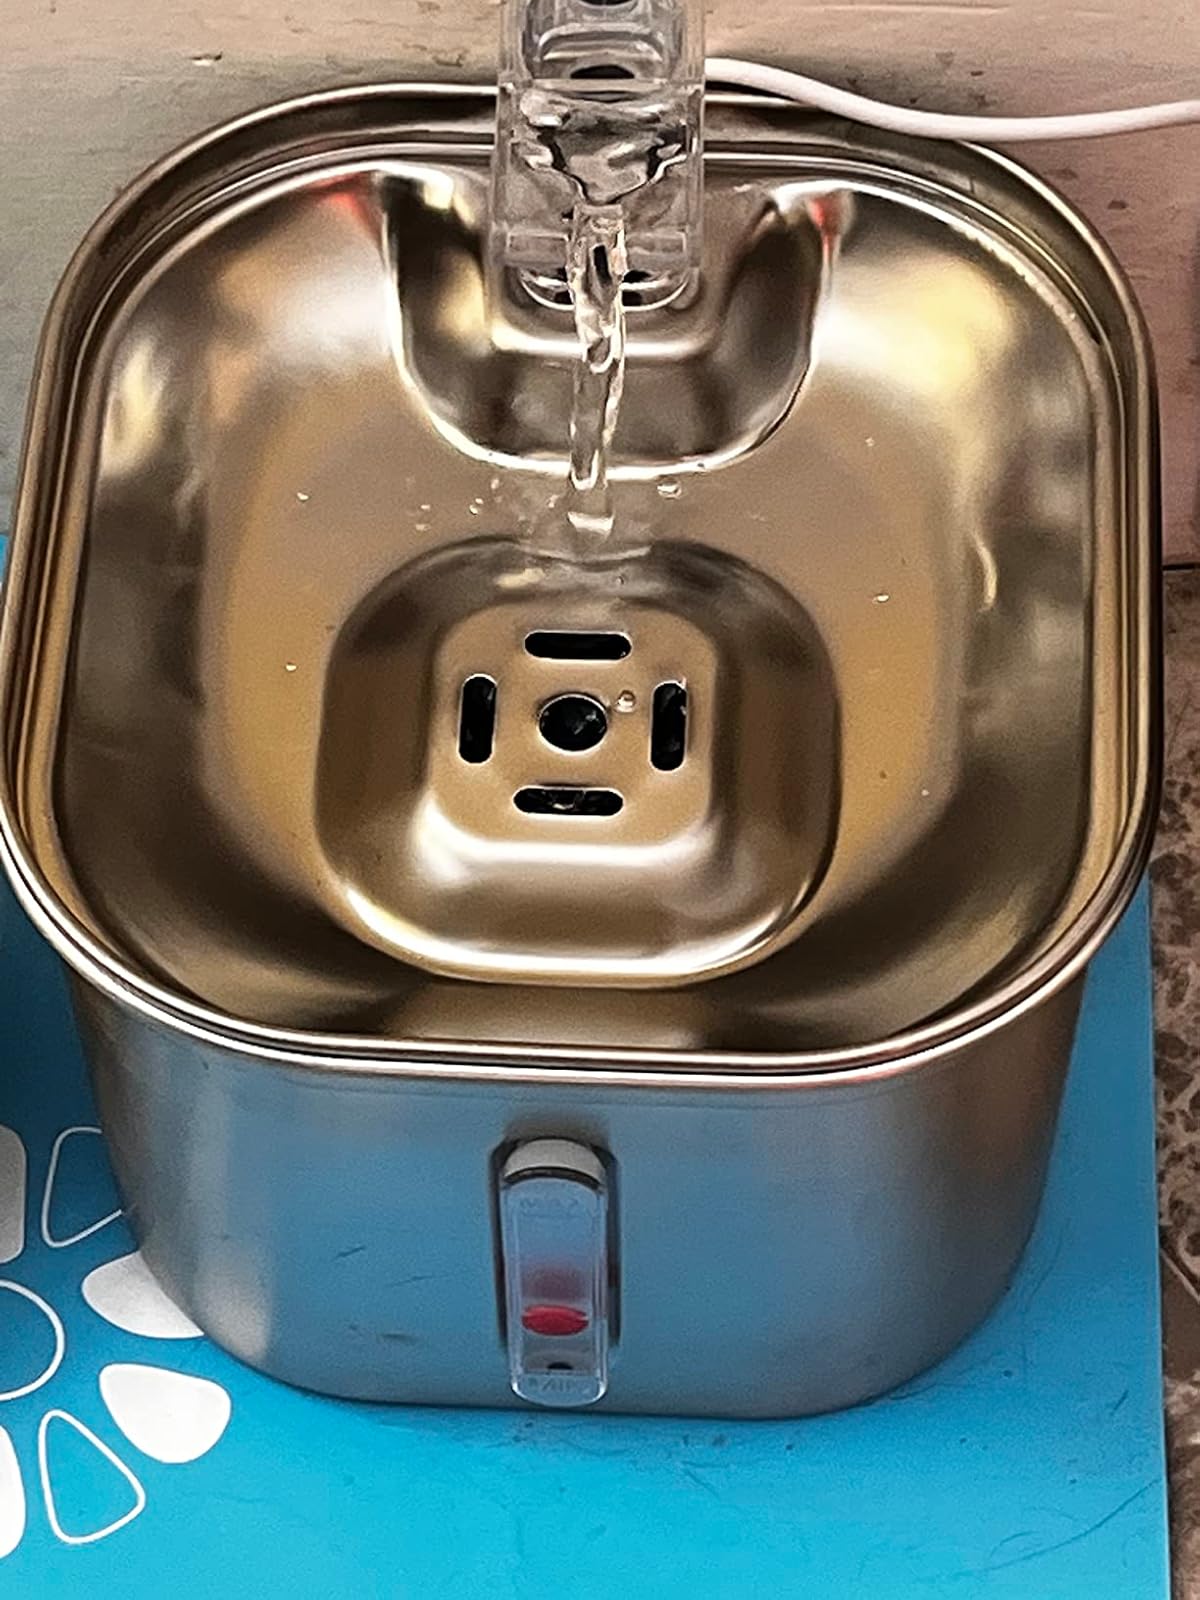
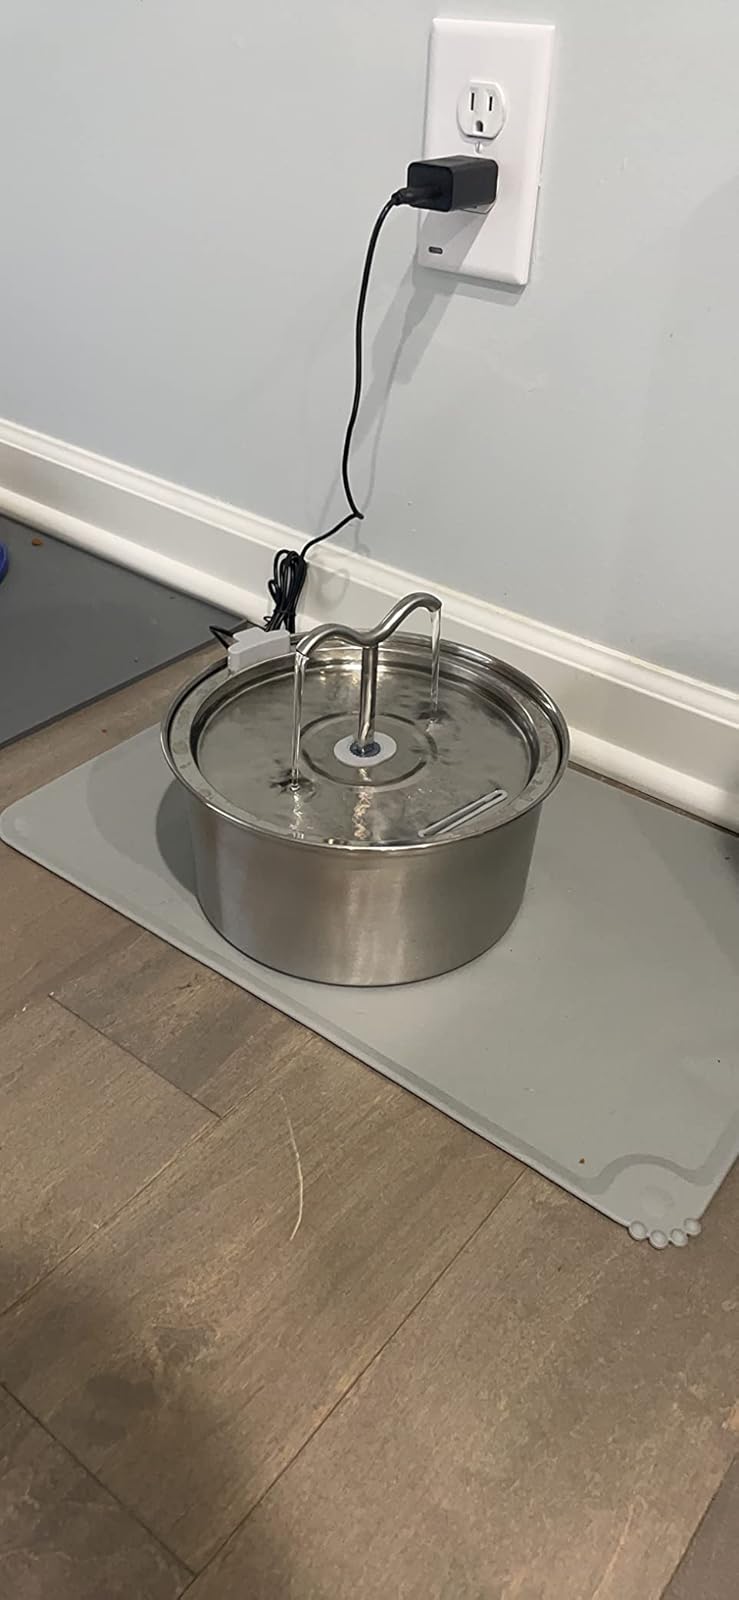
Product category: items_bowl
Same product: no